Lucidio Sentimenti

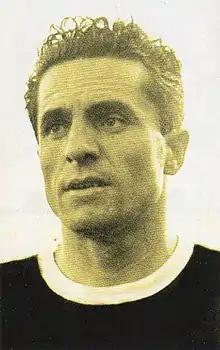
Sentimenti IV with Juventus in the 1940s

Lucidio Sentimenti (1 July 1920 – 28 November 2014), also known as Sentimenti IV, was an Italian footballer from Bomporto in the Province of Modena, who played as a goalkeeper. His nickname, Sentimenti IV, comes from the fact that he is the fourth of five brothers – Ennio (I), Arnaldo (II), Vittorio (III) and Primo (V) - all of whom, but the eldest were also professional footballers. Only Lucidio played for the Italy national side.